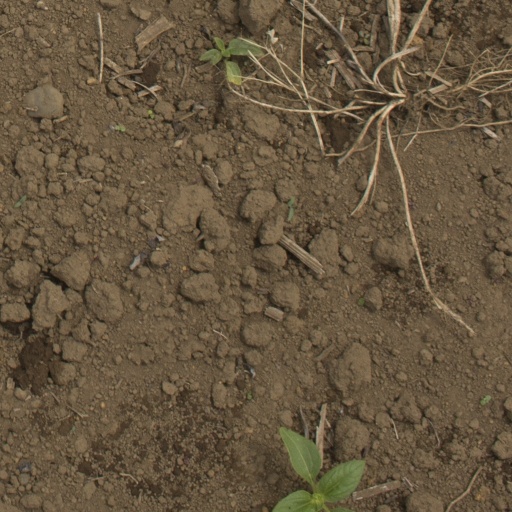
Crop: Jerusalem artichoke